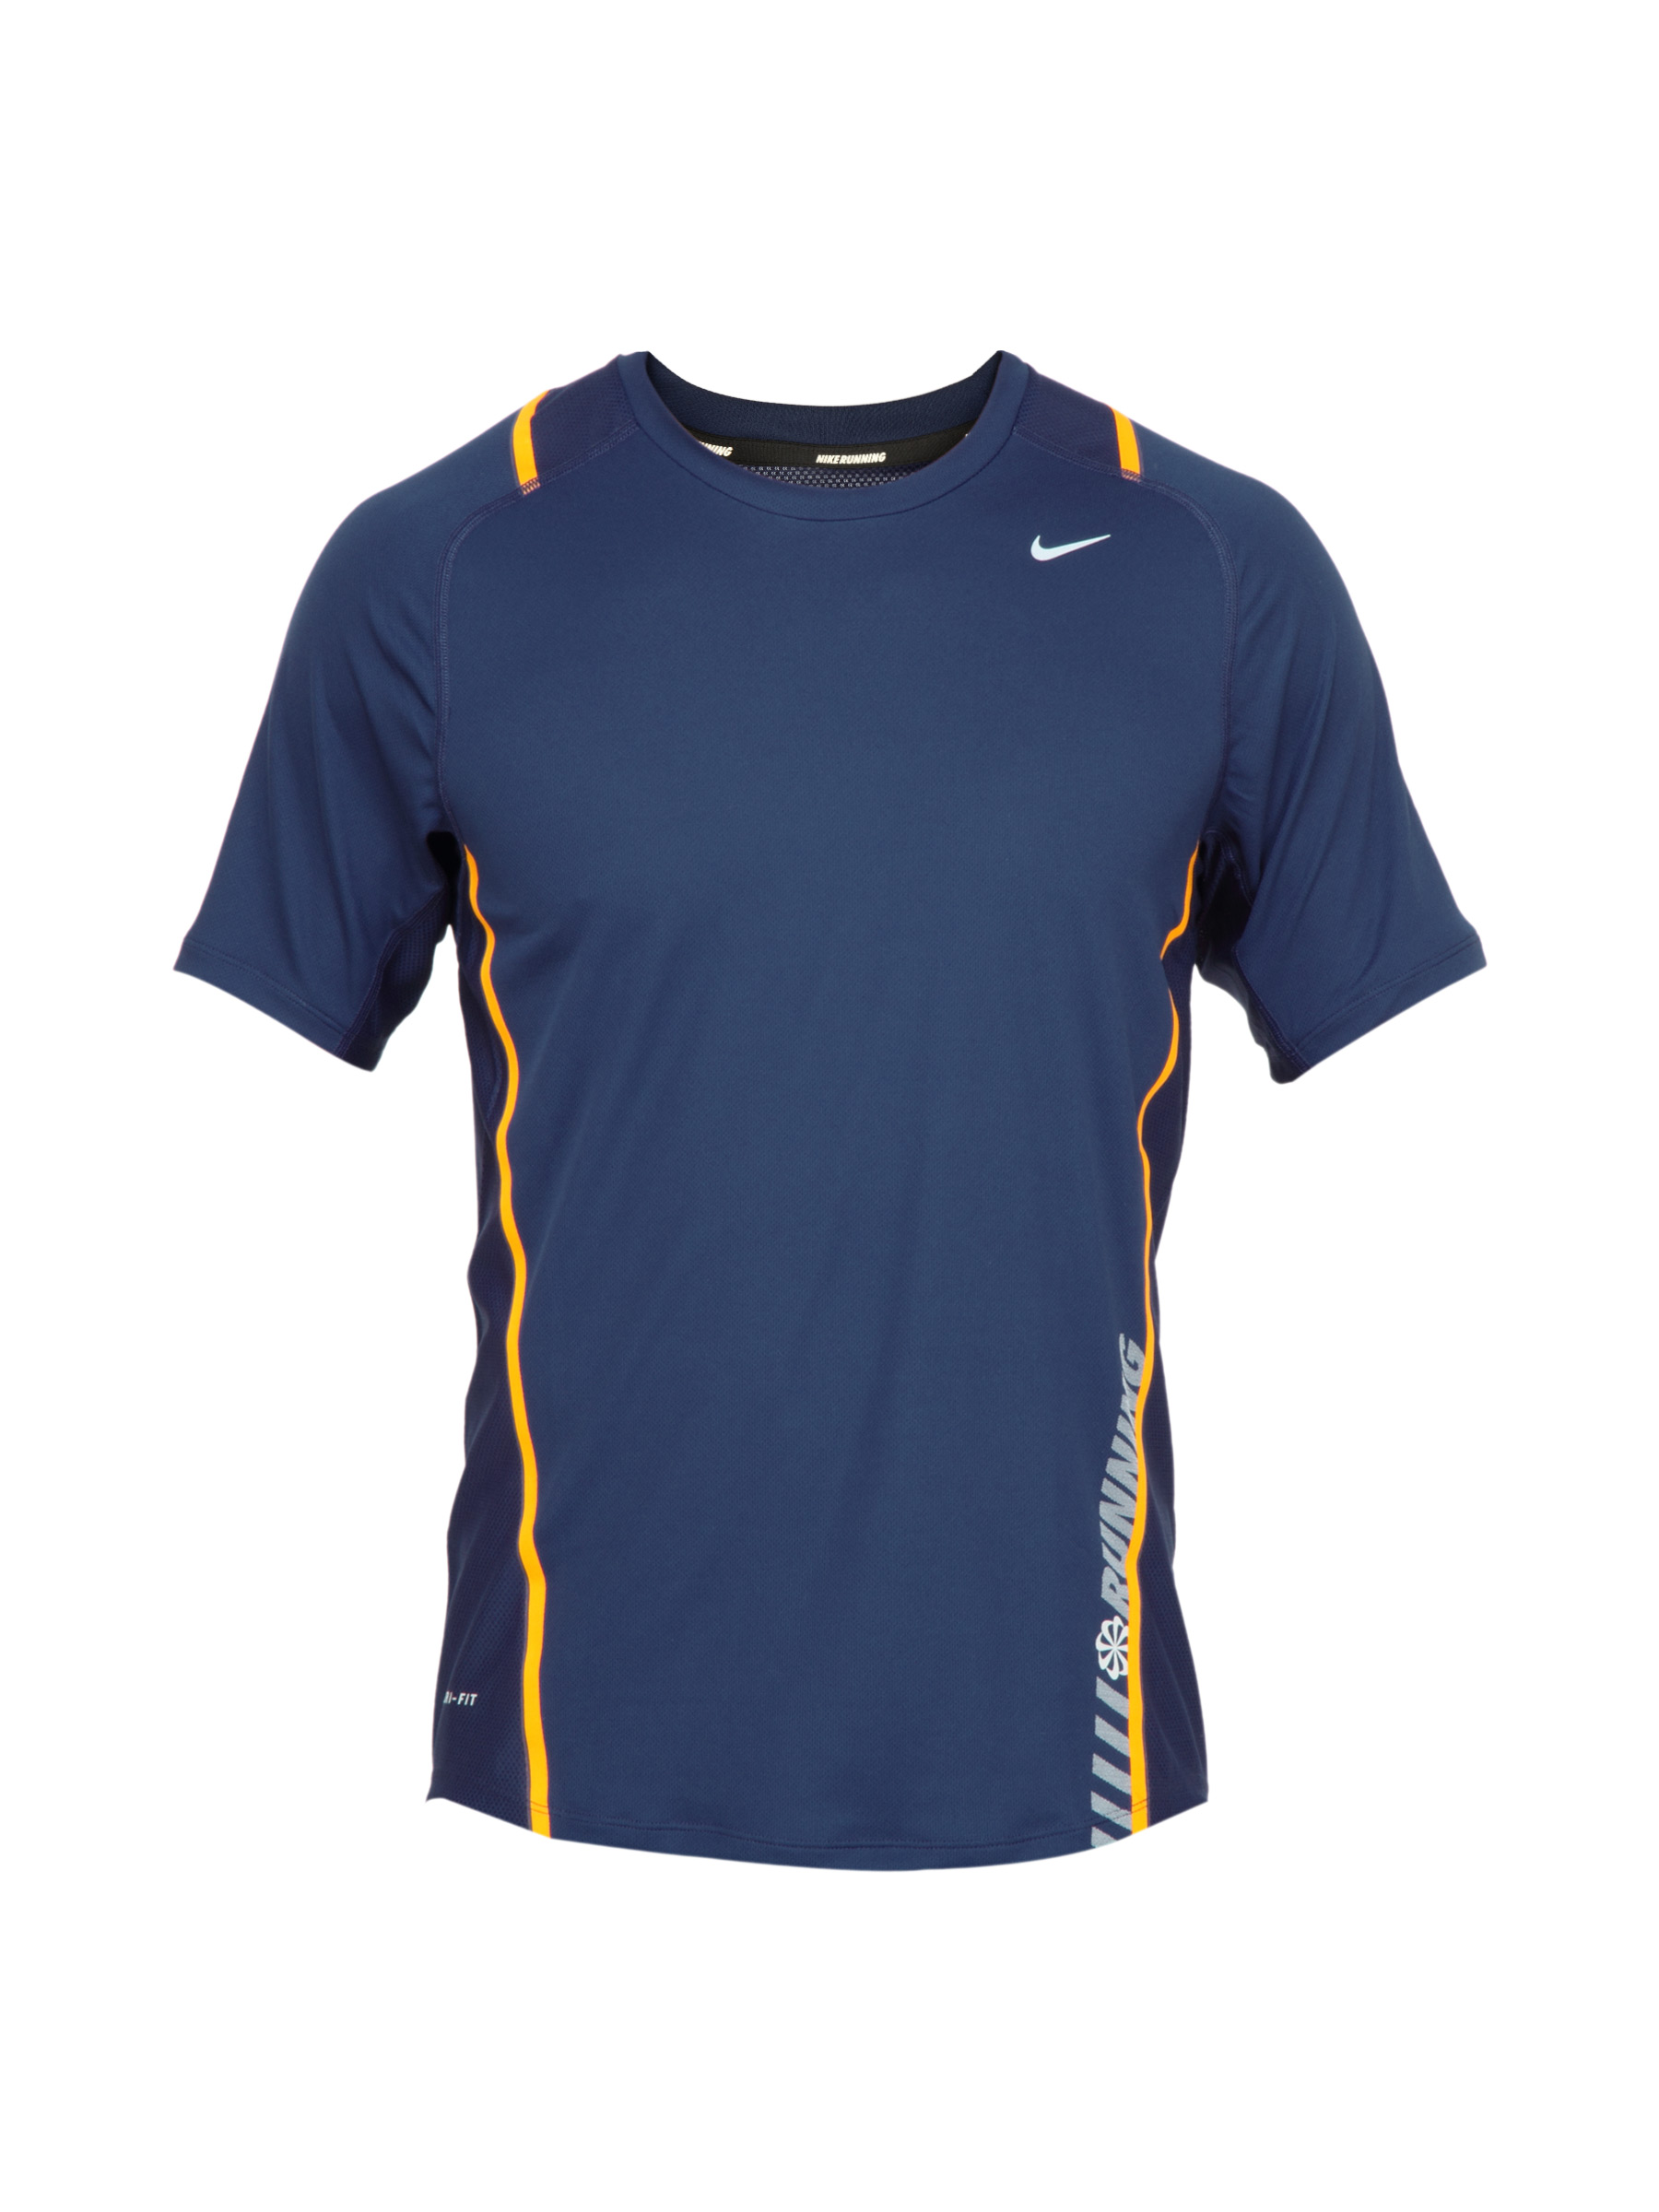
Nike Men Navy Blue T-shirt
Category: Apparel / Topwear / Tshirts
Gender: Men
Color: Navy Blue
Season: Fall 2011
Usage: Sports